Typhoon Jane

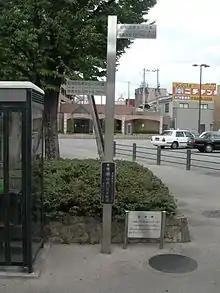
A post showing the high water level of Muroto Typhoon (top) and Jane (bottom)

On September 6, the Government of Japan dispatched its cabinet ministers to assess damages from Jane. At a conference, these ministers agreed to release ¥65,600,000 for the typhoon-stricken areas, like Kyushu. An agency donated kids and adult clothes, being enough for 92,500 persons.